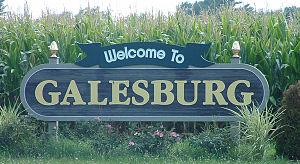
La ville de Galesburg est le siège du comté de Knox, dans l'Illinois, aux États-Unis. Sa population s’élevait à 32 195 habitants lors du recensement de 2010, estimée à 30 769 habitants en 2017.